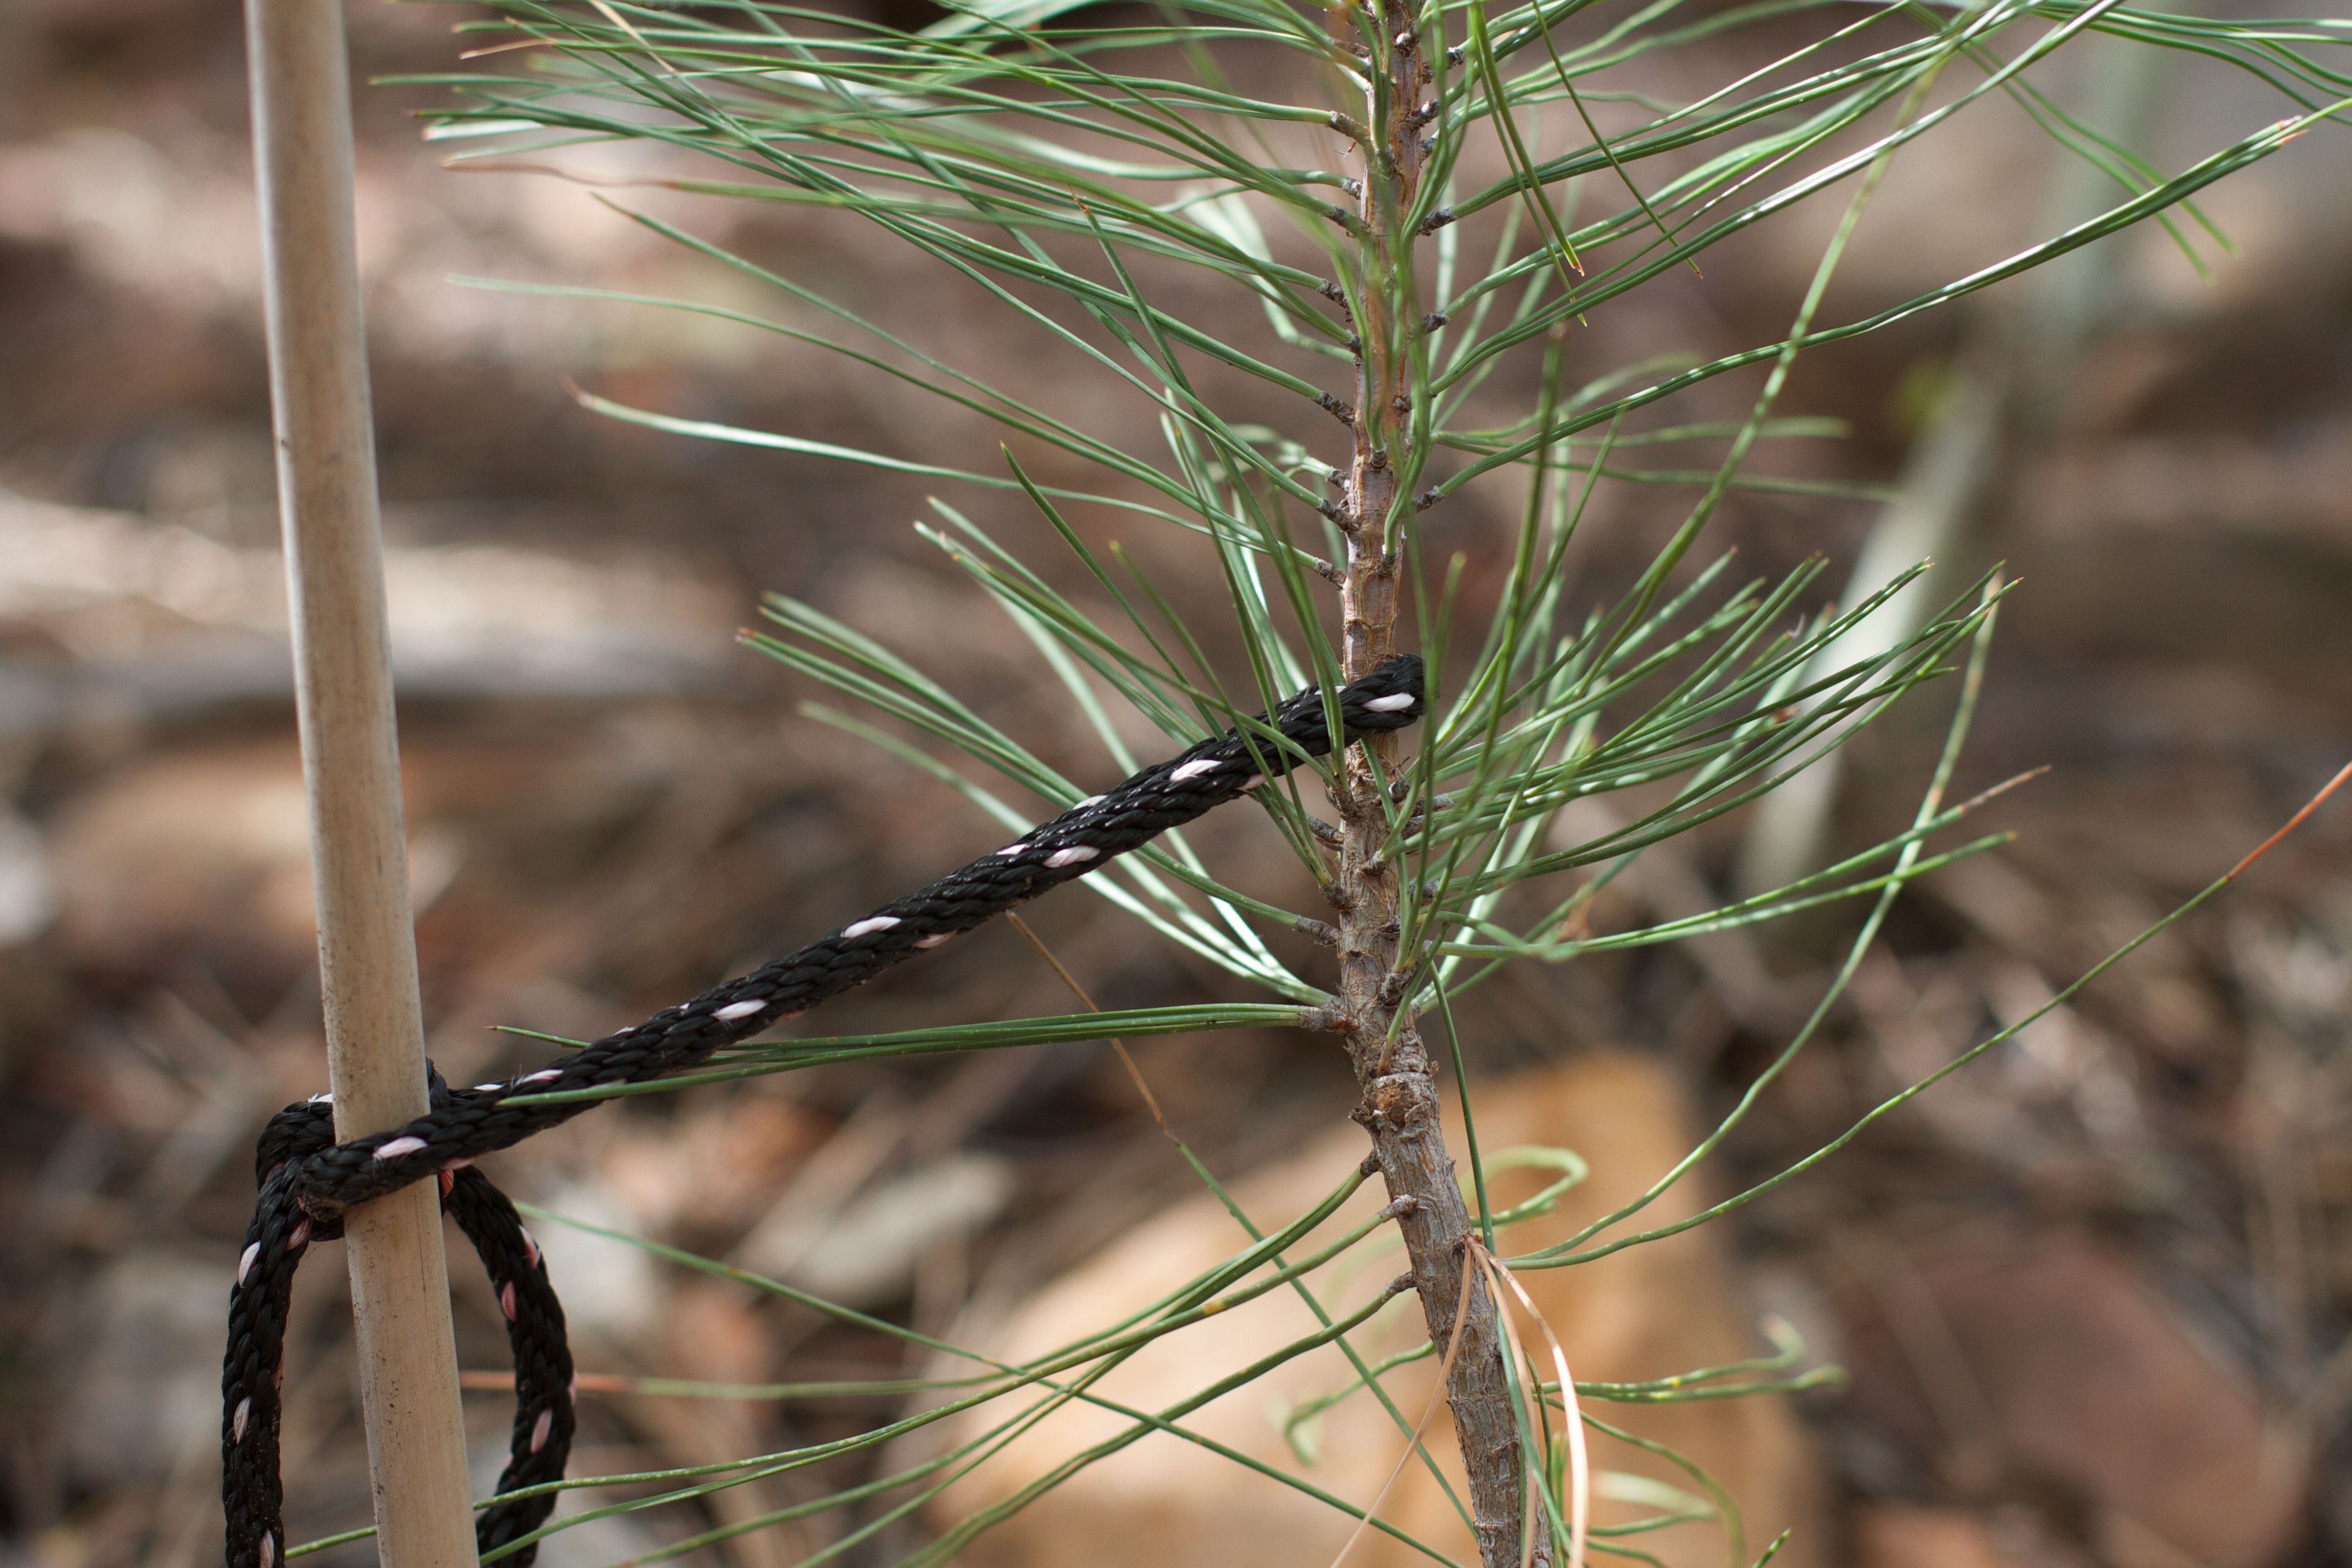
tree, grass, branch, plant, prairie, leaf, flower, botany, flora, fauna, twig, larch, ecosystem, flowering plant, grass family, plant stem, woody plant, land plant